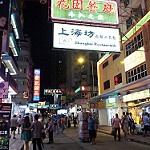
Label: street